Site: brandenburg
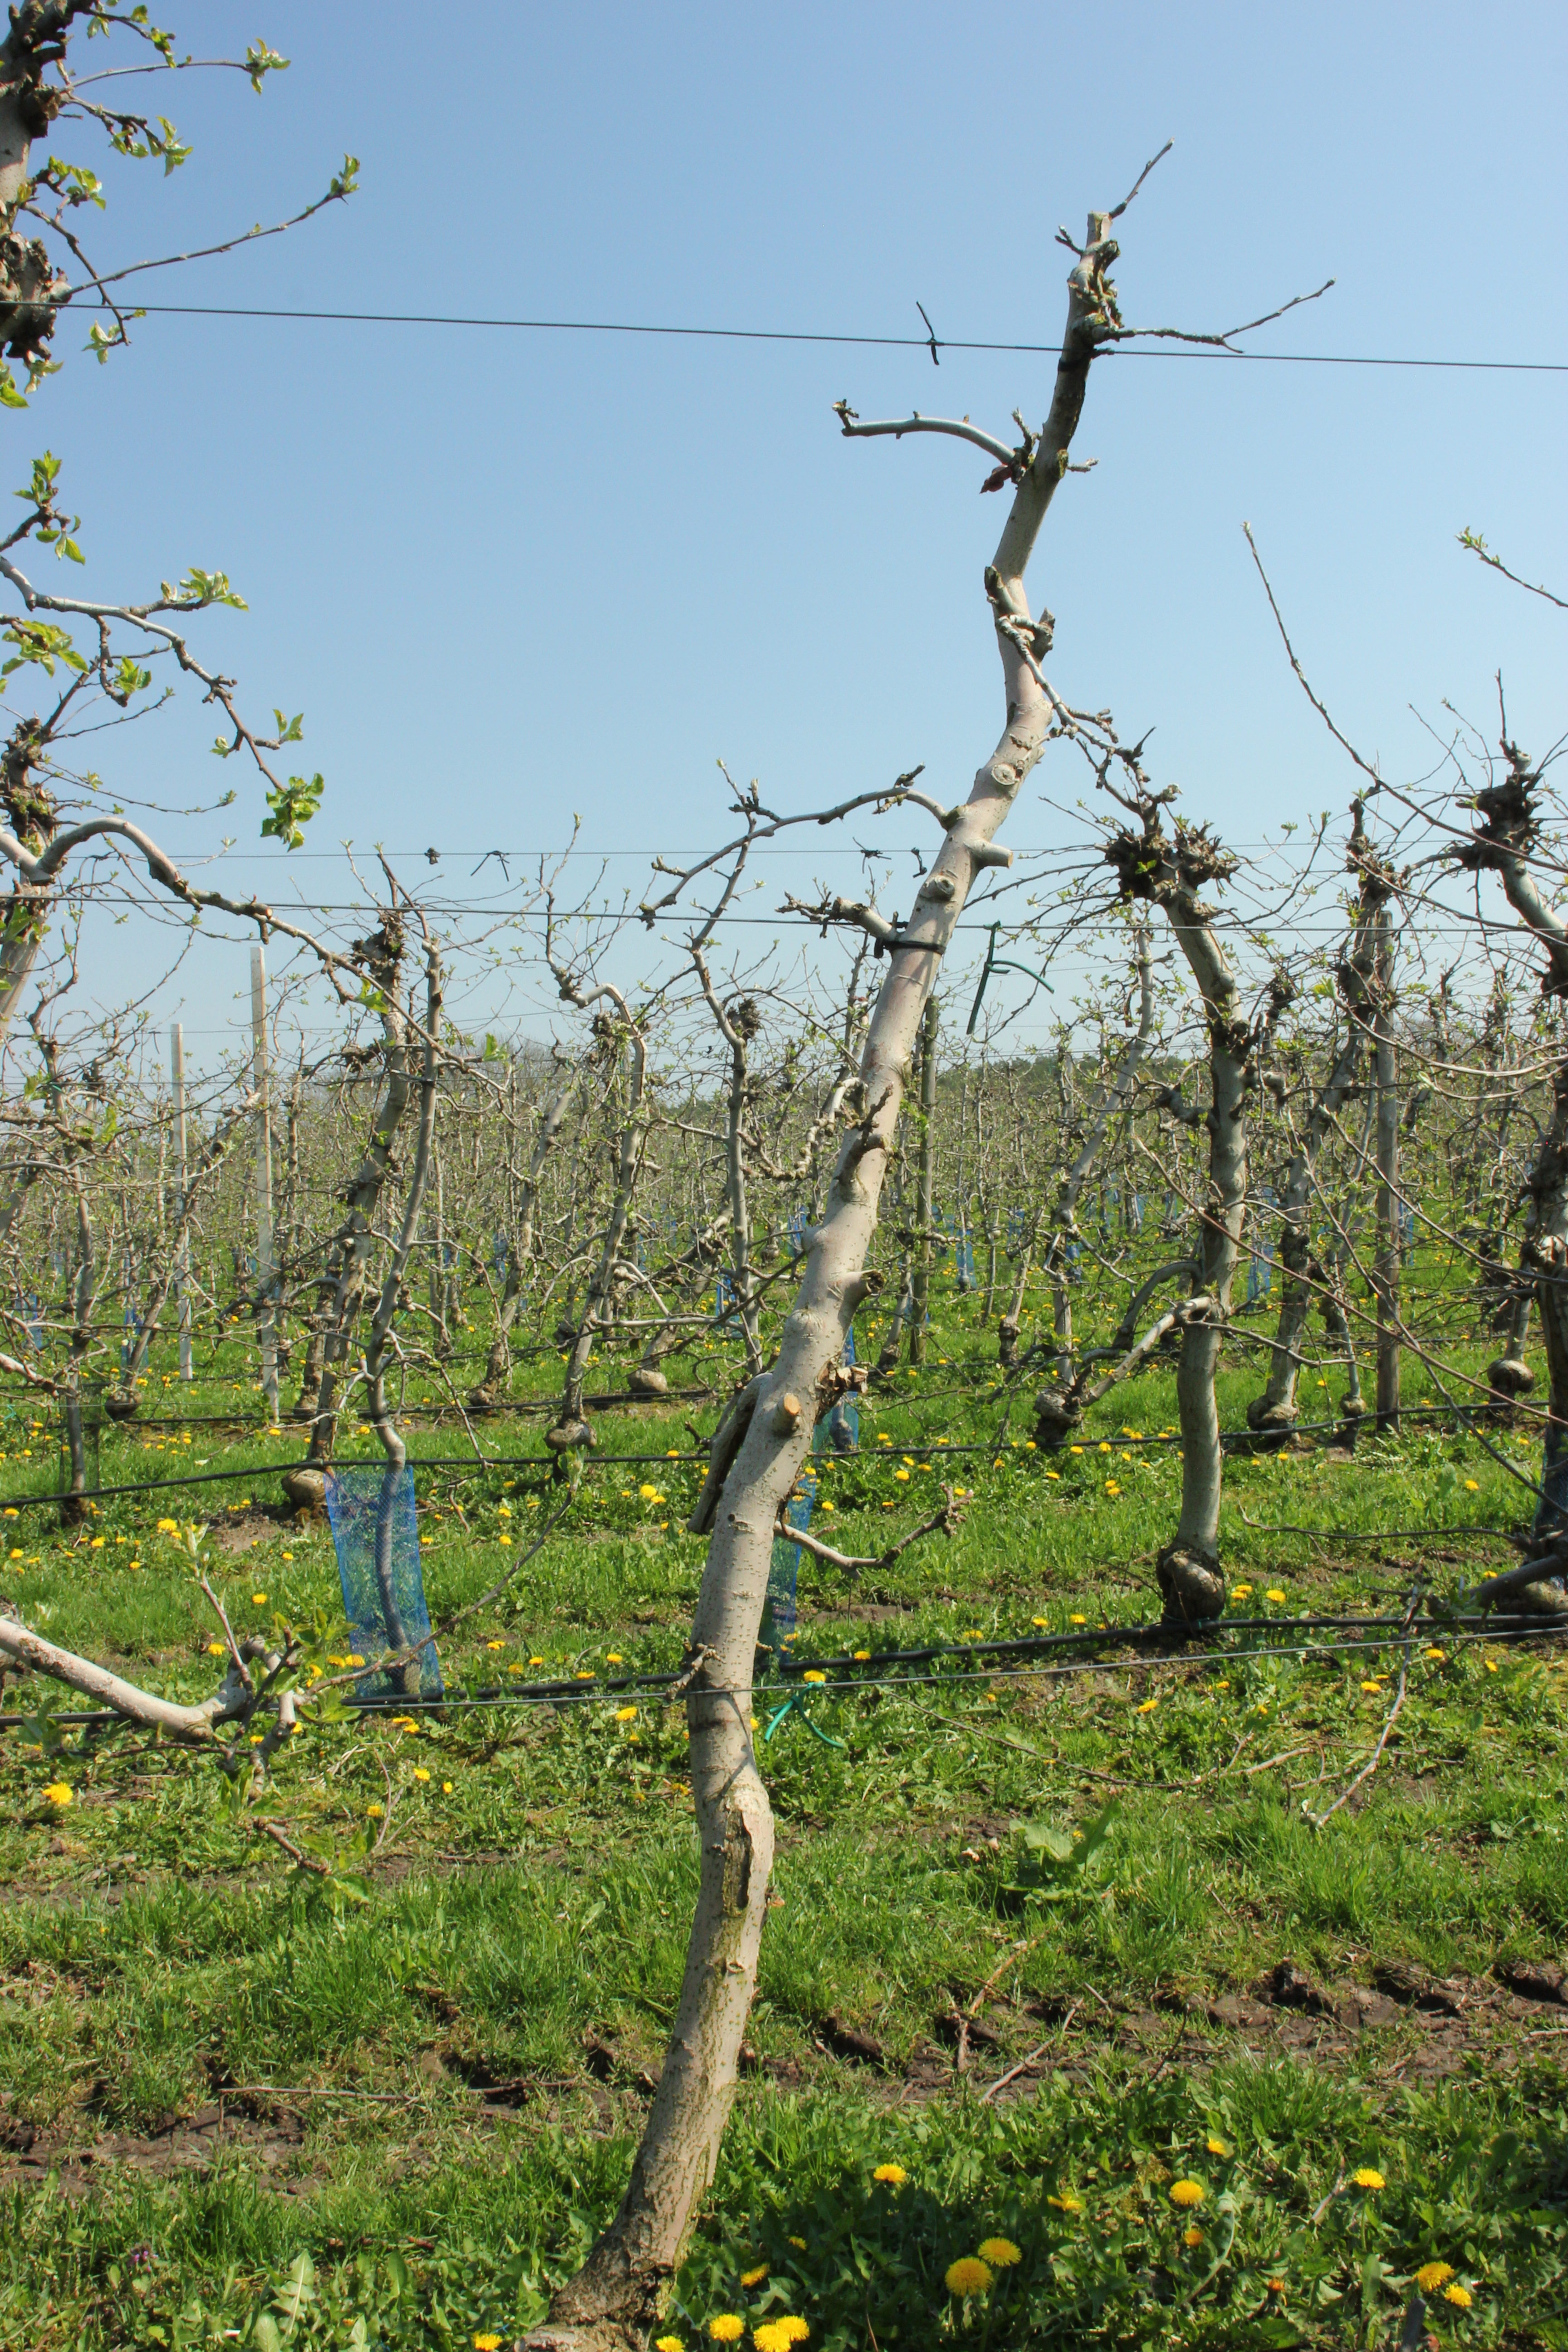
Growth stage (BBCH 56): Inflorescence emergence